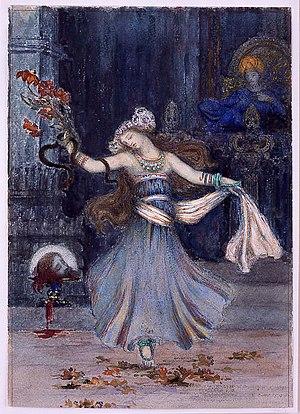
Liste des œuvres de Gustave Moreau.